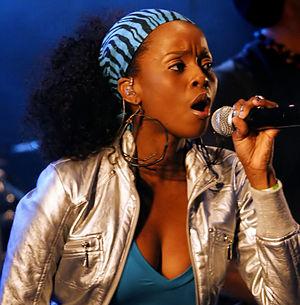
Cherine Anderson. Photo prise lors du Cactus Festival 2009 de Bruges, en Belgique.
Cherine Tanya Anderson est une actrice et chanteuse de reggae dancehall jamaïcaine.